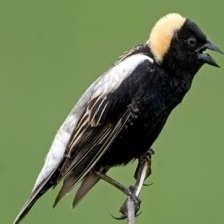
Species: BOBOLINK
Scientific name: DOLICHONYX ORYZIVORUS